Victor Șelin

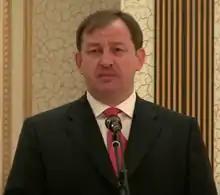
Șelin in 2012

Victor Șelin (born 19 August 1965) is a Moldovan businessman, politician, and former journalist, currently president of the Social Democratic Party of Moldova.